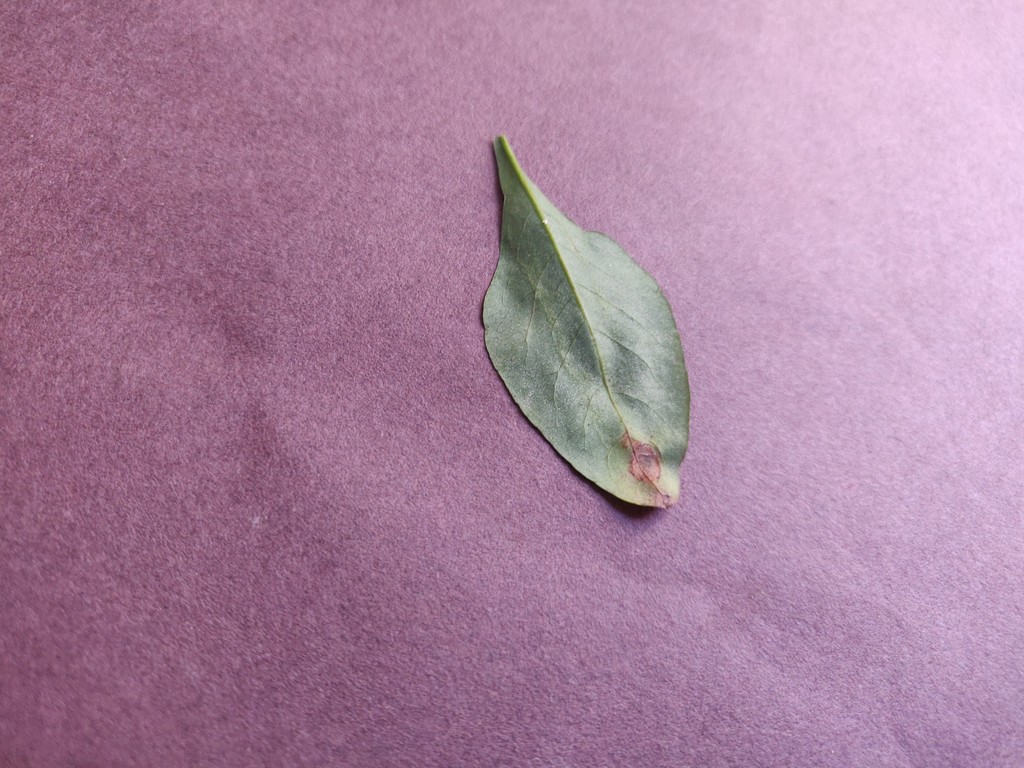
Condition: Unhealthy
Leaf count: single
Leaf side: back